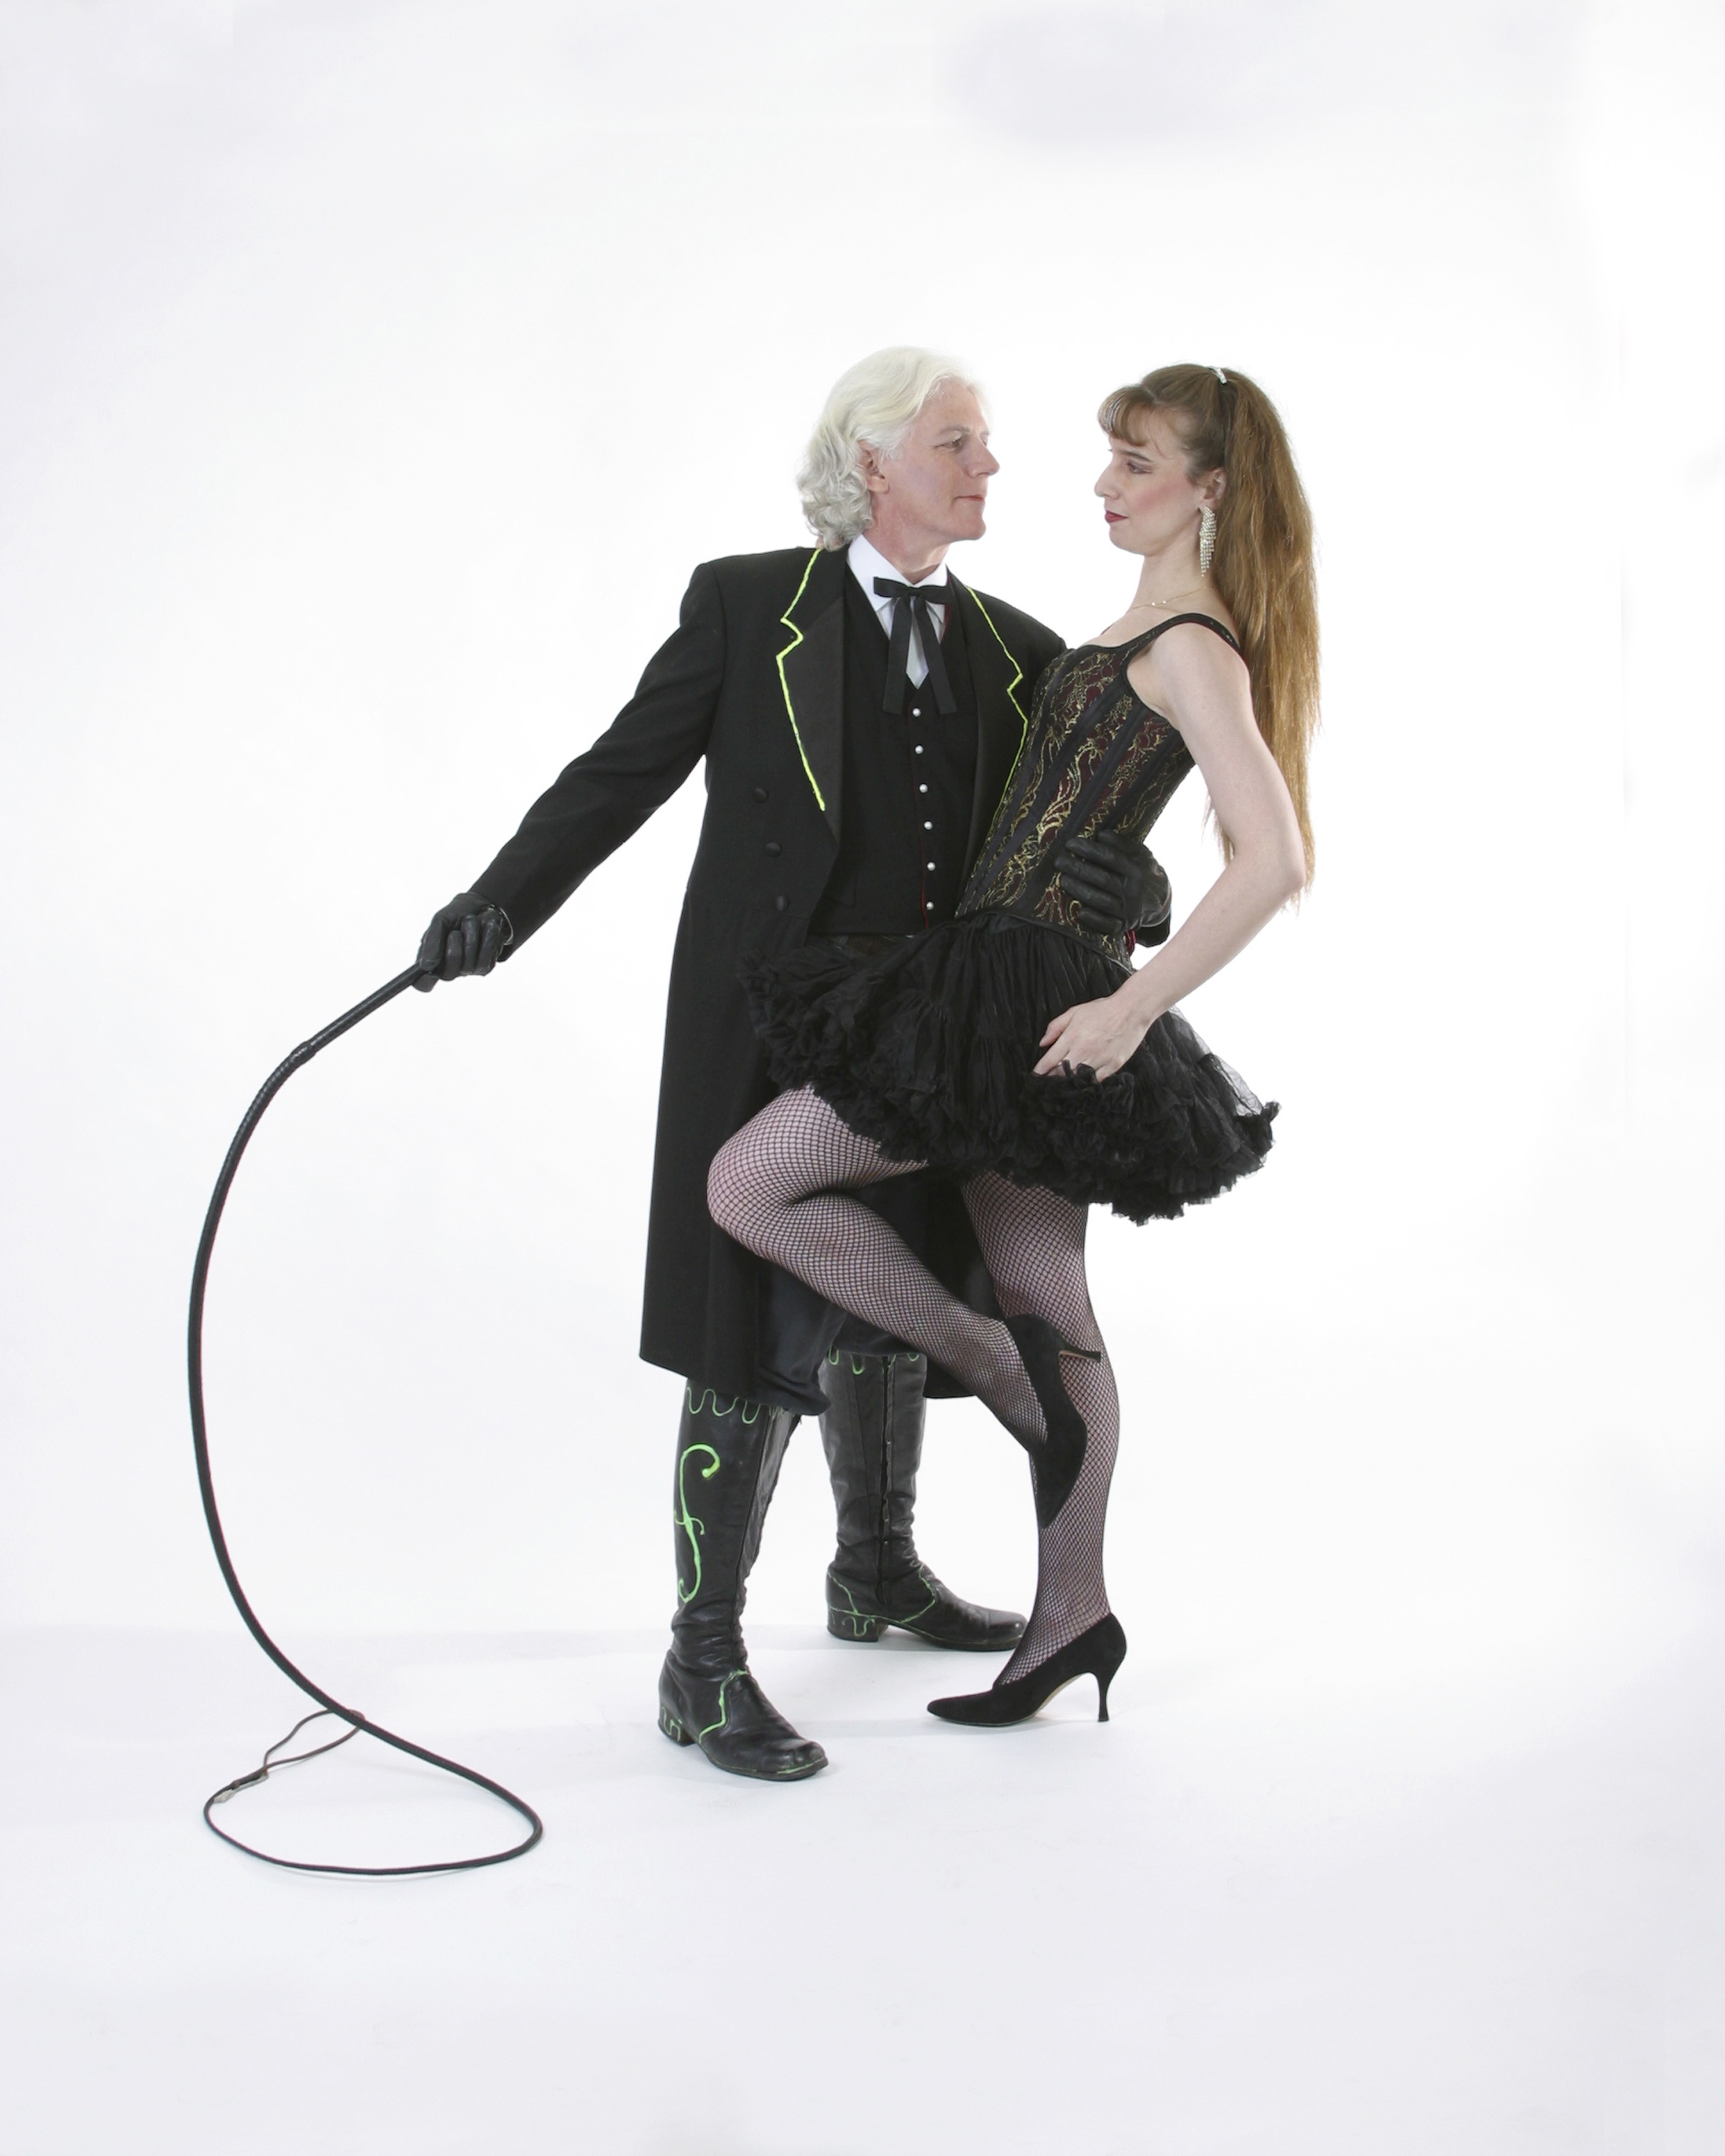
gentleman, illustration, anxiety, whip, wild west, bdsm, bullwhip